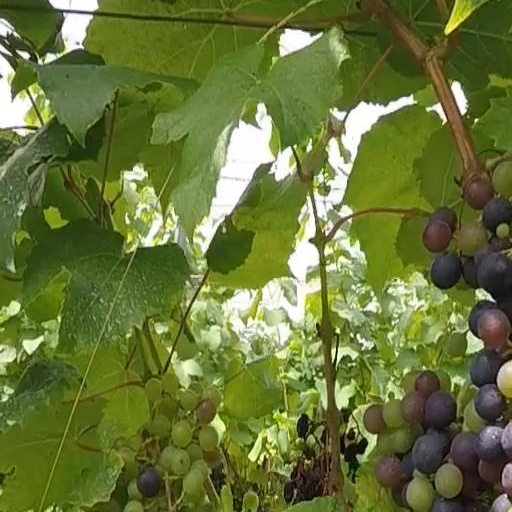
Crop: grape